Gyula Peidl

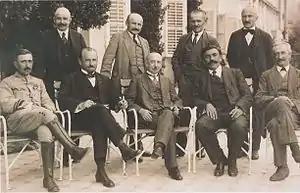
The short-lived Peidl Cabinet in August 1919

Former private owners were given nationalised former properties. Landowners were not transferred nationalised estates, however, as a gesture to the peasantry.